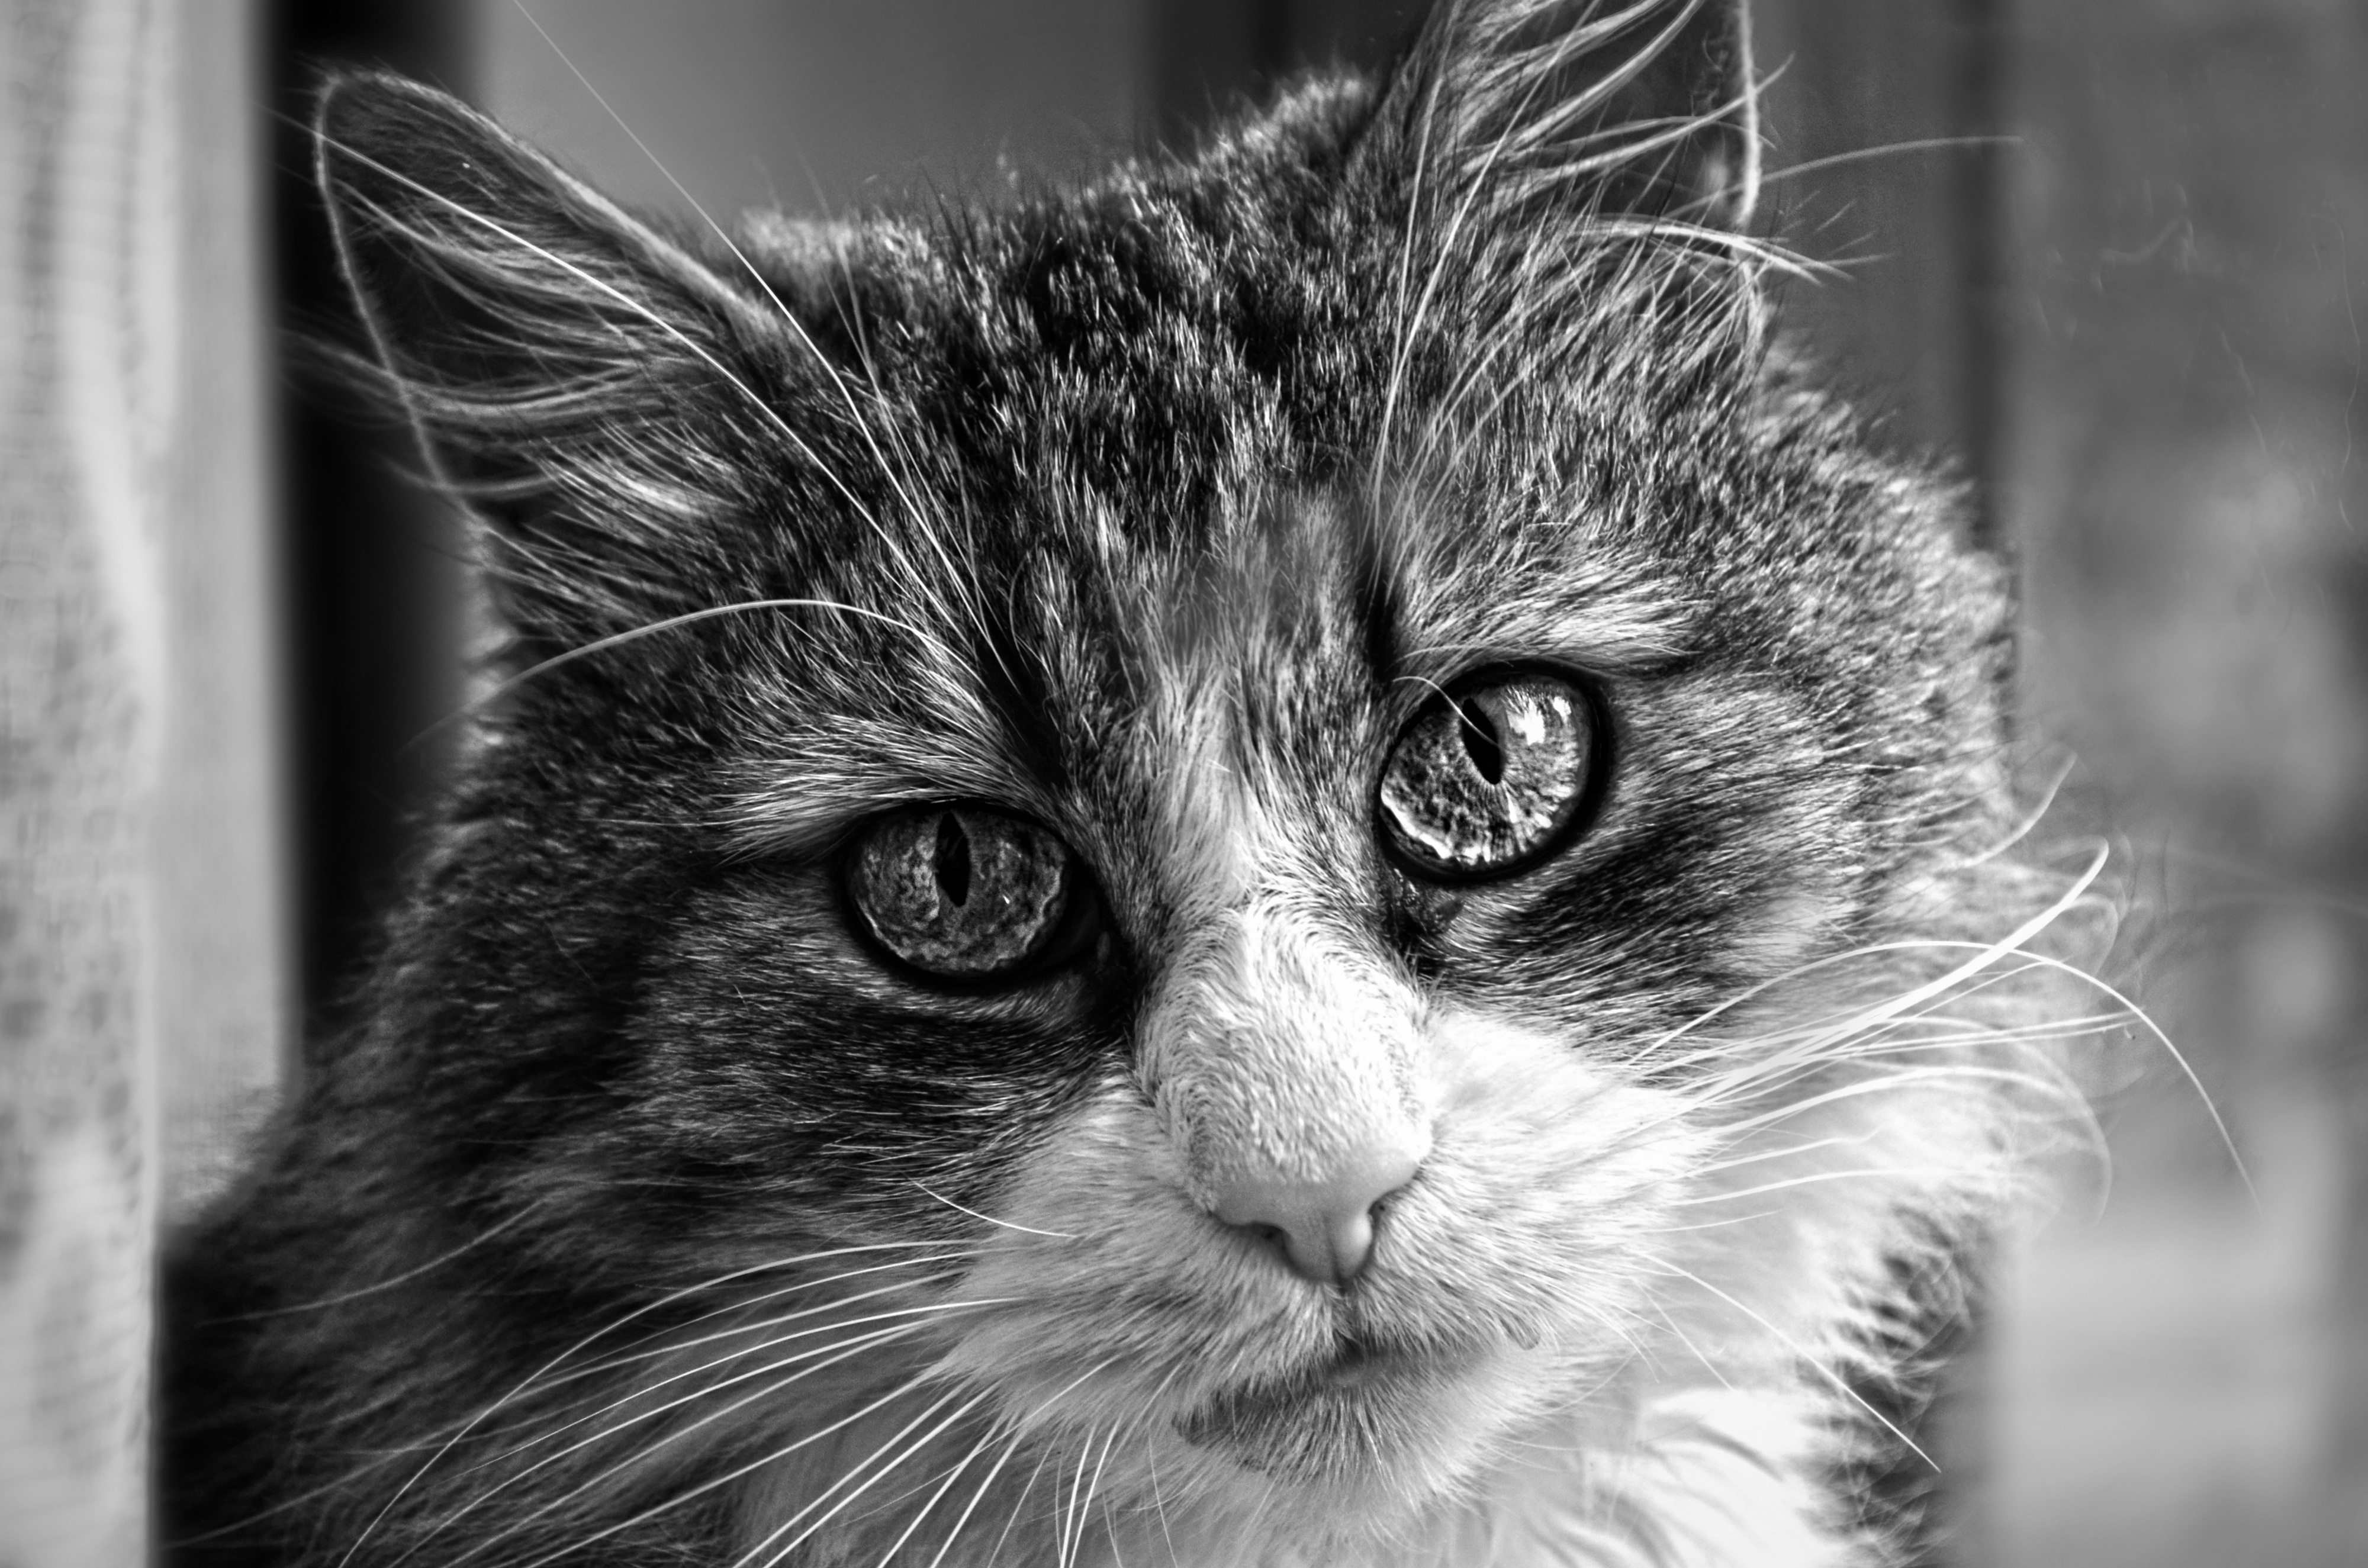
black and white, photography, view, pet, kitten, cat, mammal, black, monochrome, fauna, close up, nose, eyes, whiskers, snout, eye, vertebrate, tomcat, monochrome photography, small to medium sized cats, cat like mammal